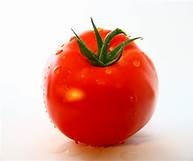
Label: tomato